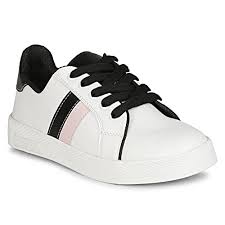
Label: Sneaker